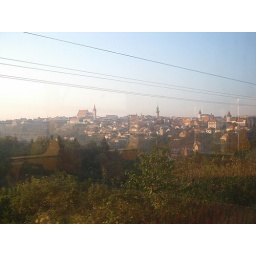
from the railway bridge above the river dyje on the train from vienna